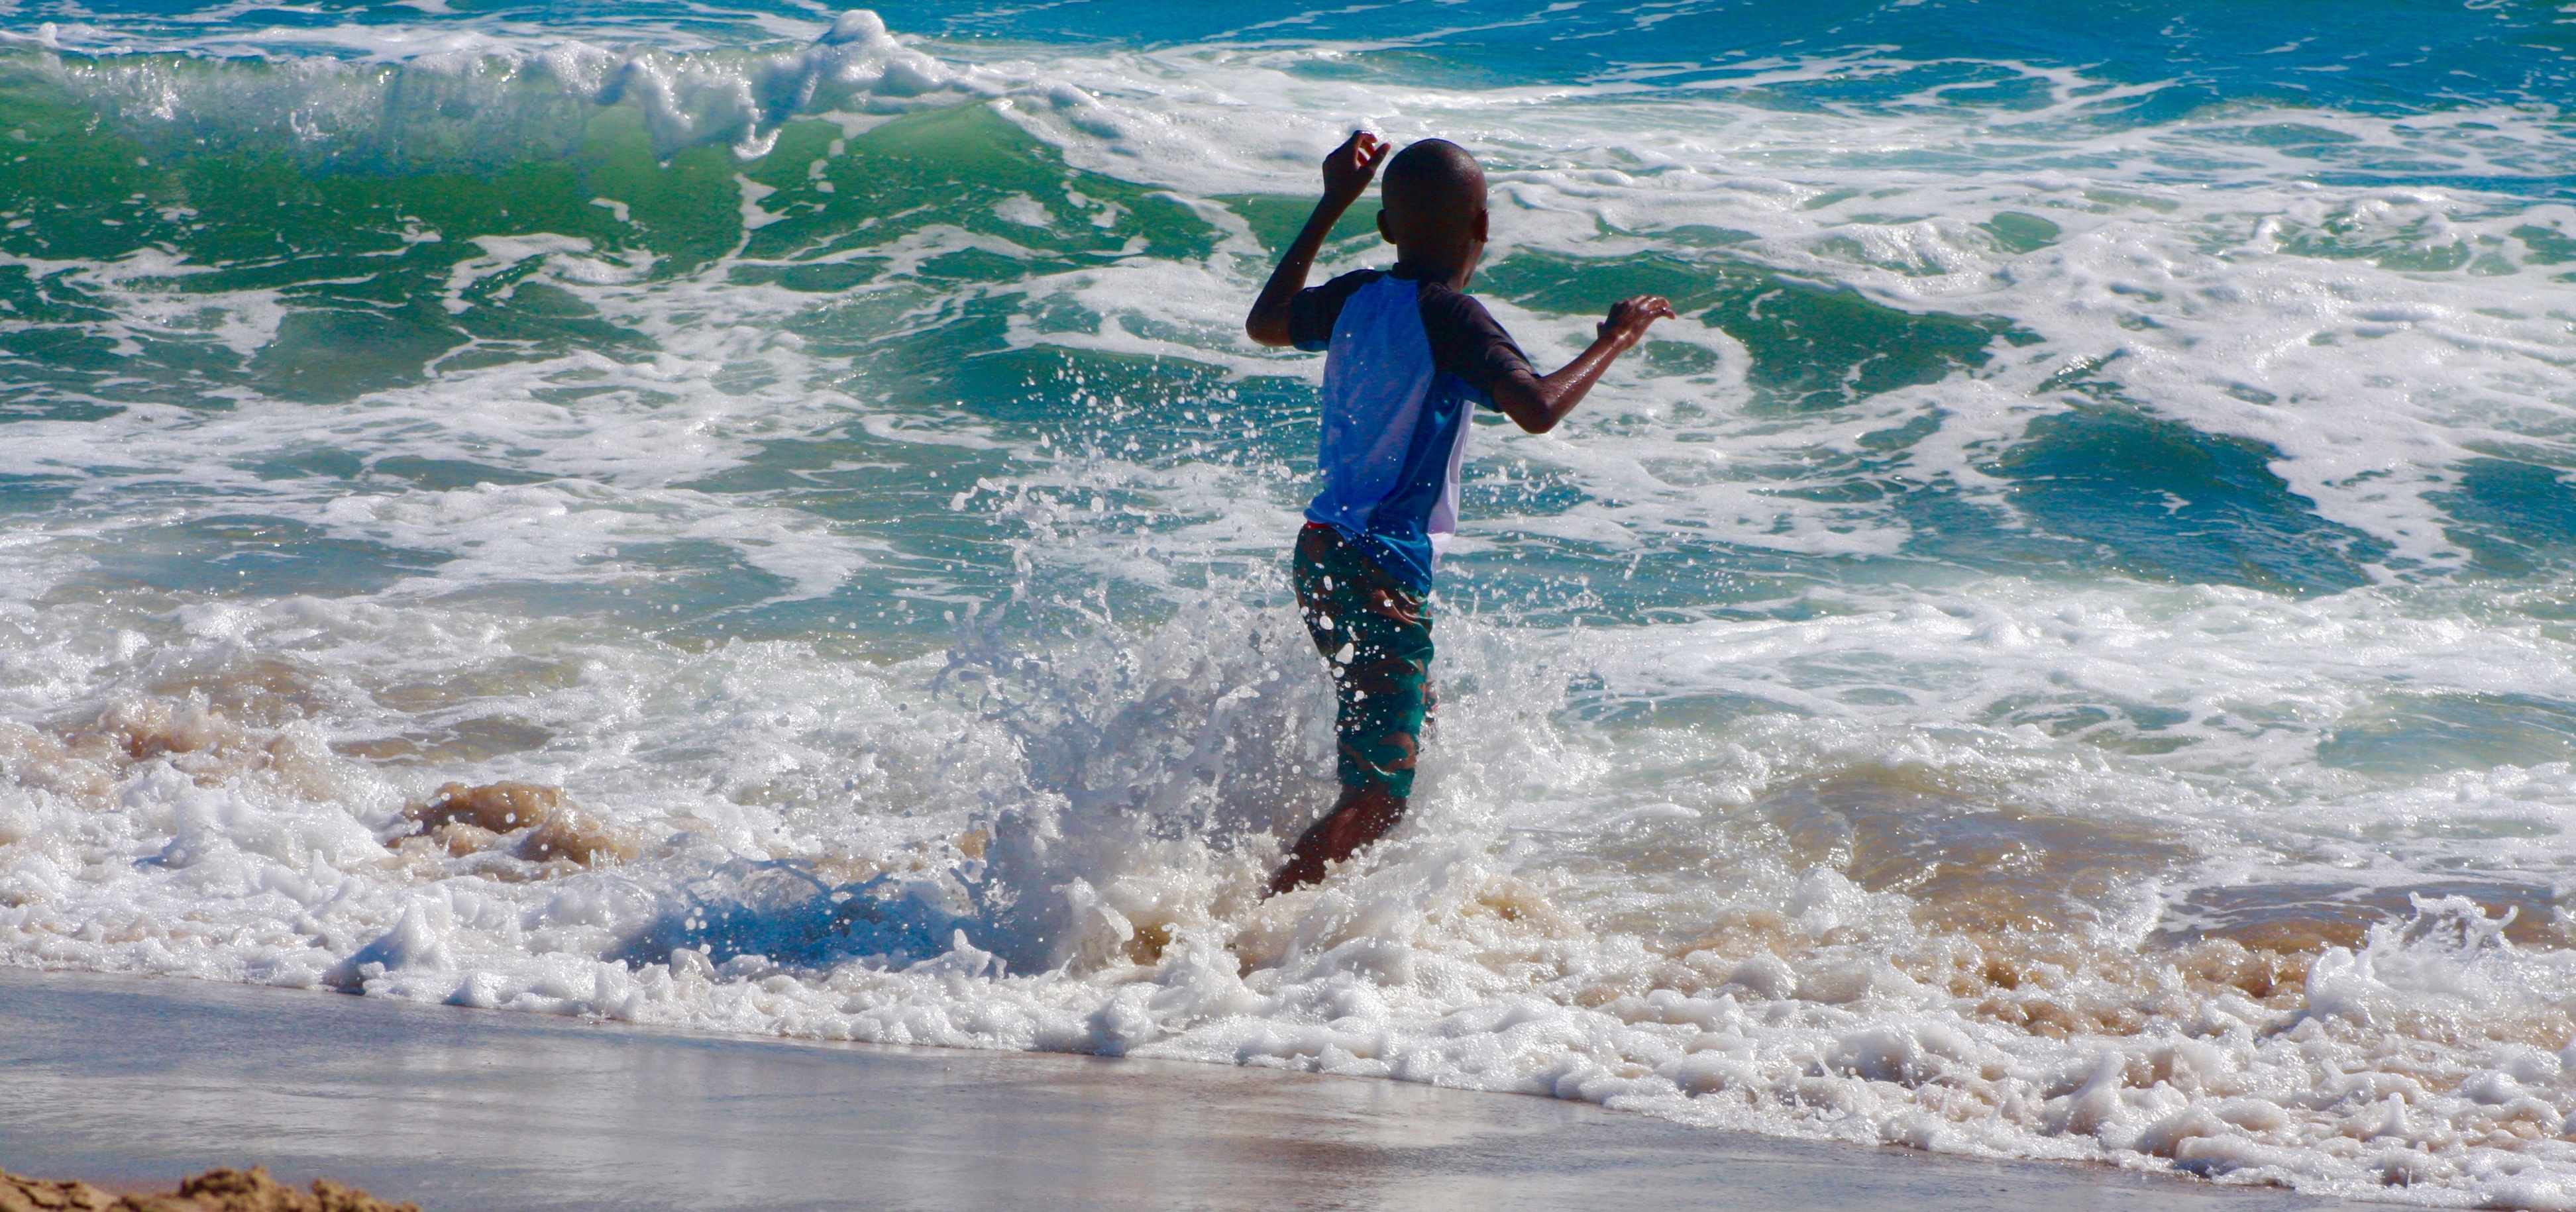
beach, sea, coast, water, ocean, wave, surfing, surfboard, child, extreme sport, swimming, fun, happiness, sports, boating, water sport, beach view, wind wave, boardsport, surfing equipment and supplies, surface water sports